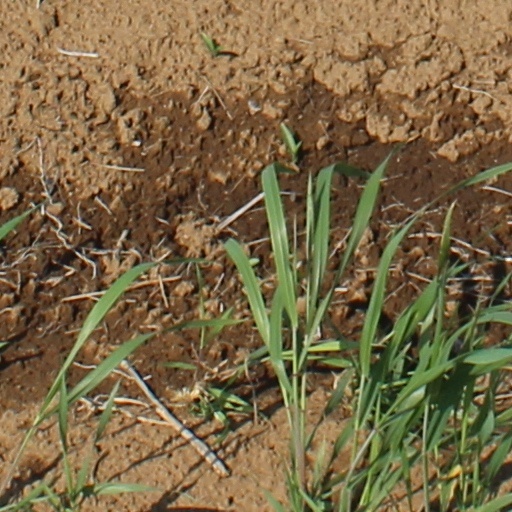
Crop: wheat